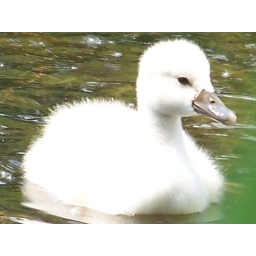
Saw this little cute bundle of feathers in a small lake with its mommy n daddy